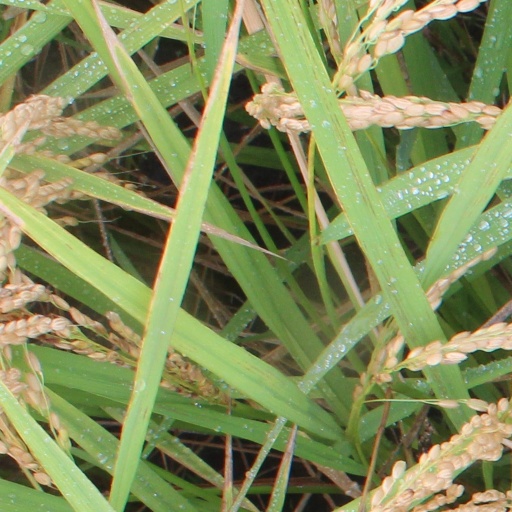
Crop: rice